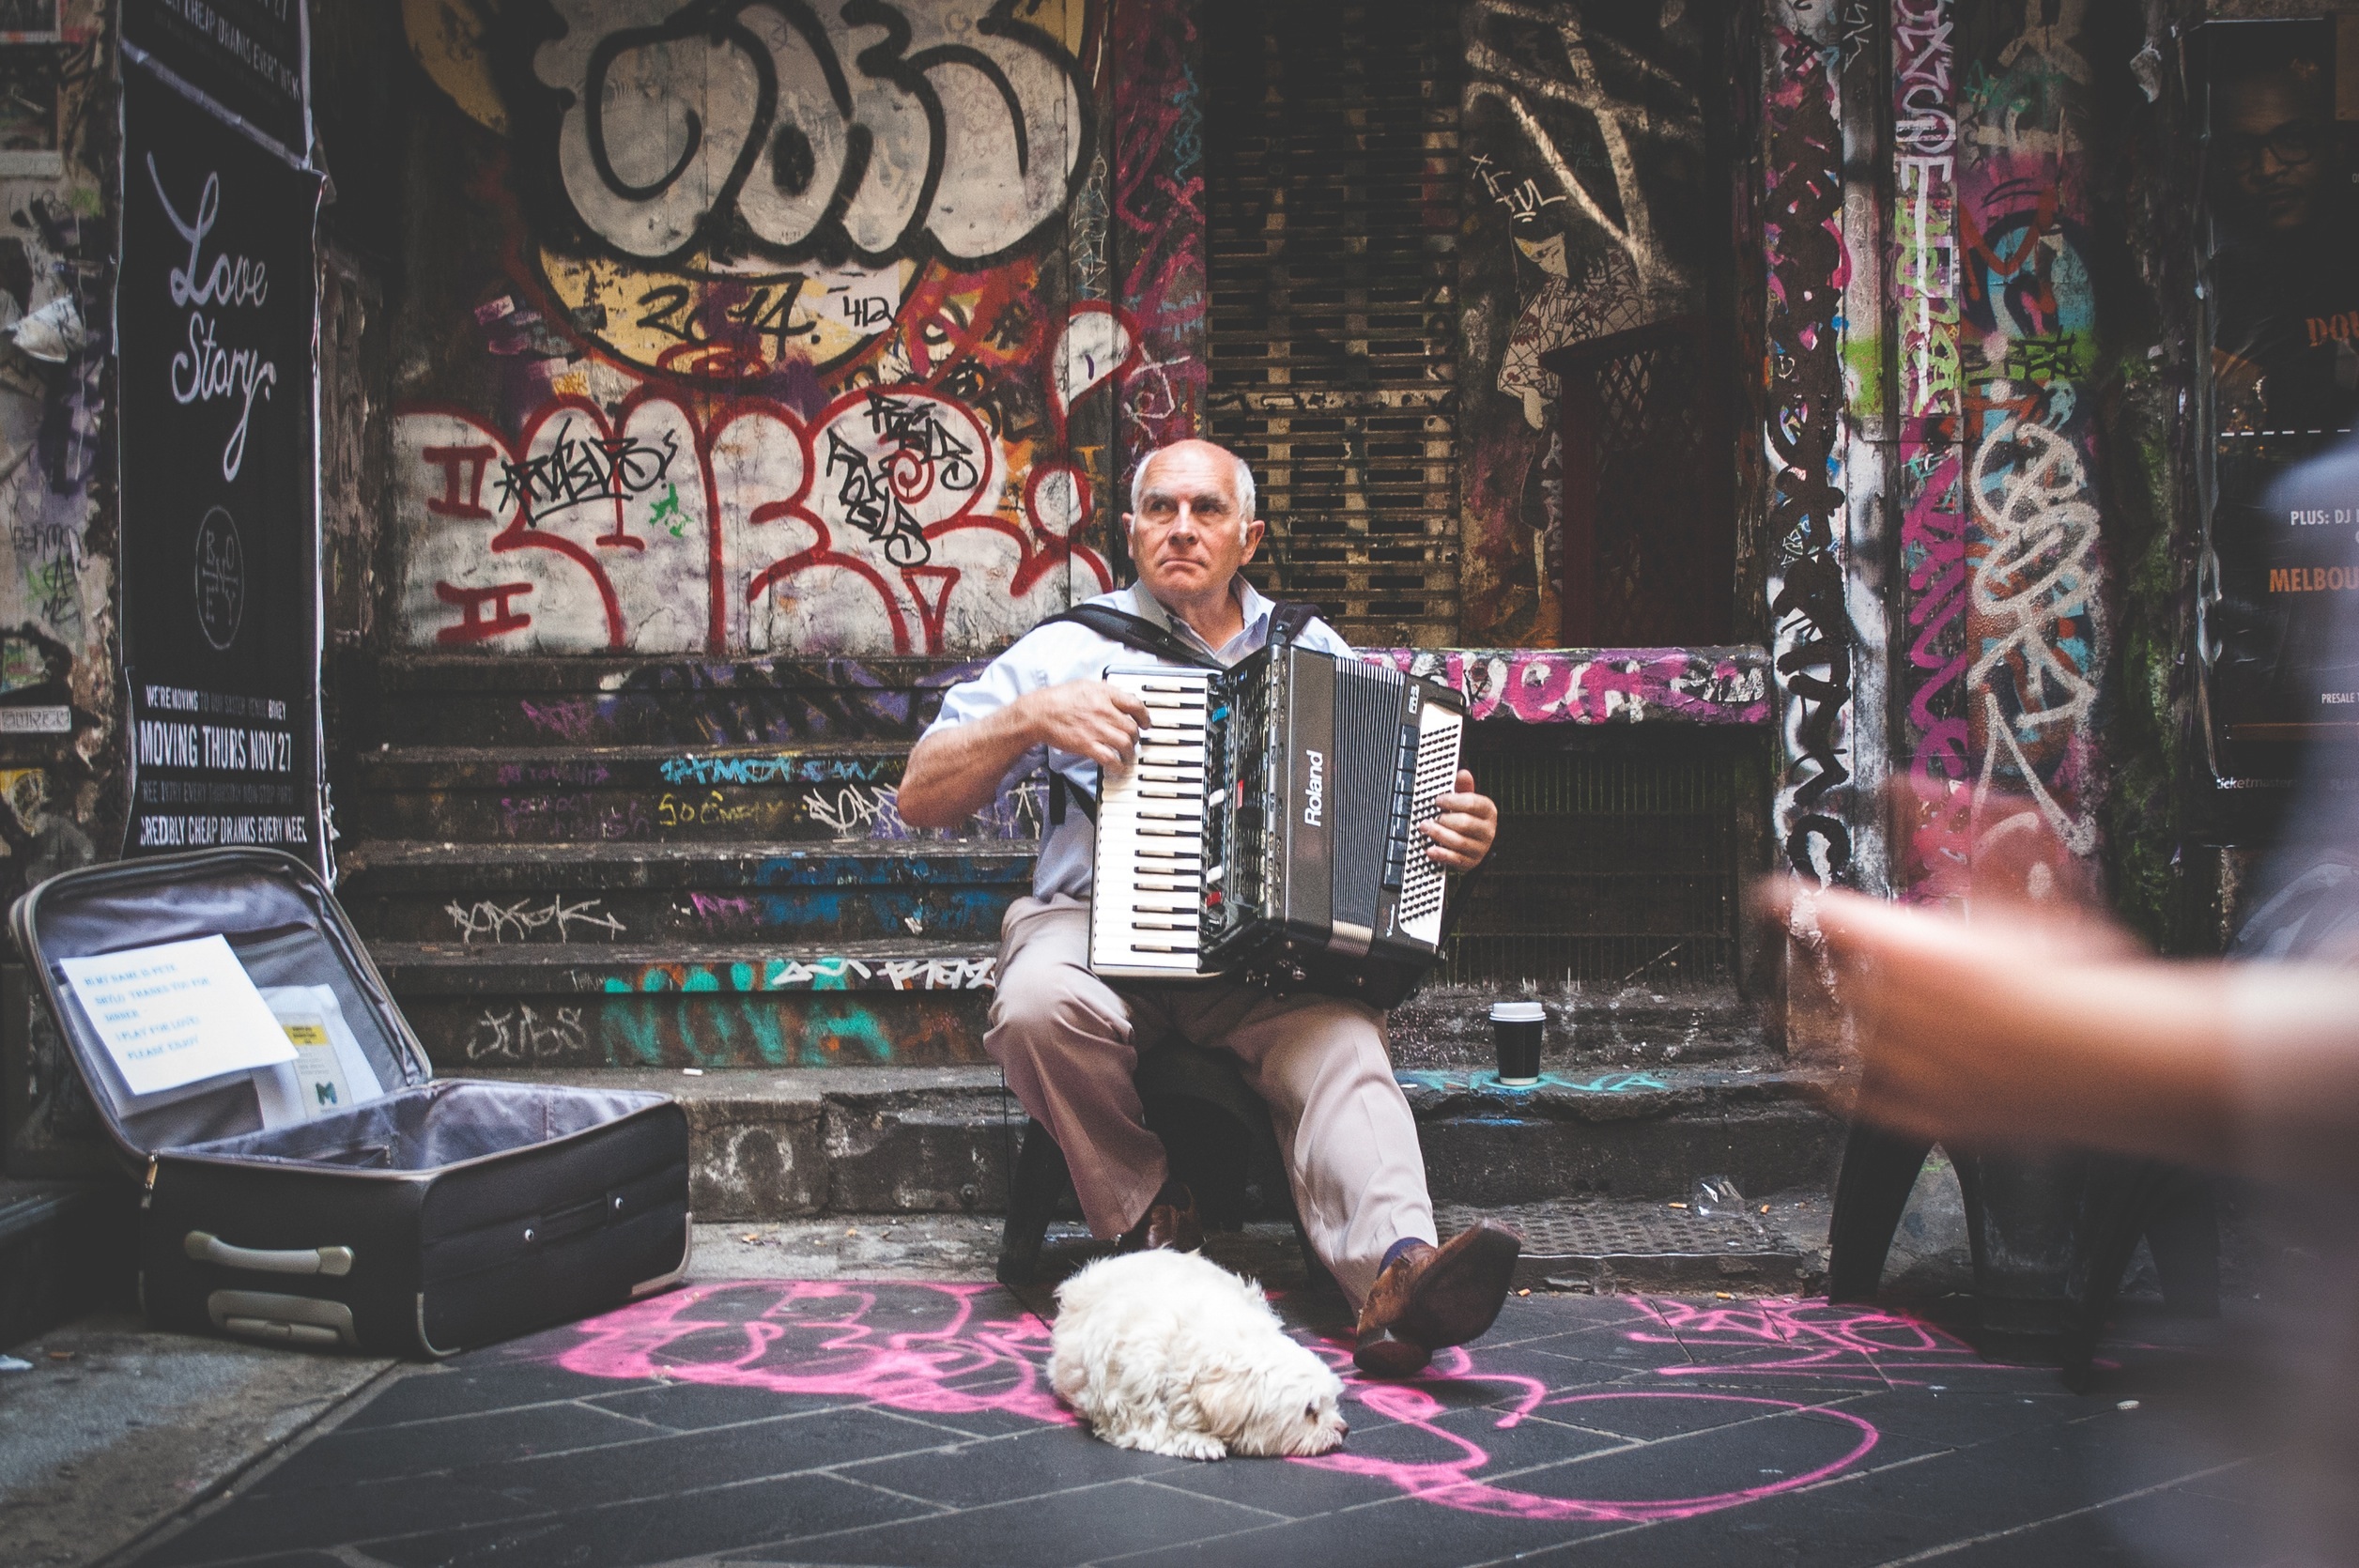
music, city, dog, urban, pet, instrument, musician, graffiti, performance art, street performer, stage, performance, singing, accordion, performing arts, folk instrument